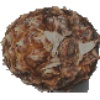
Label: pineapple